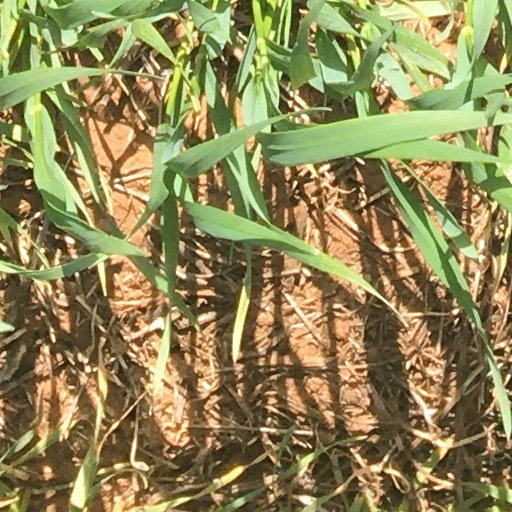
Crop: wheat